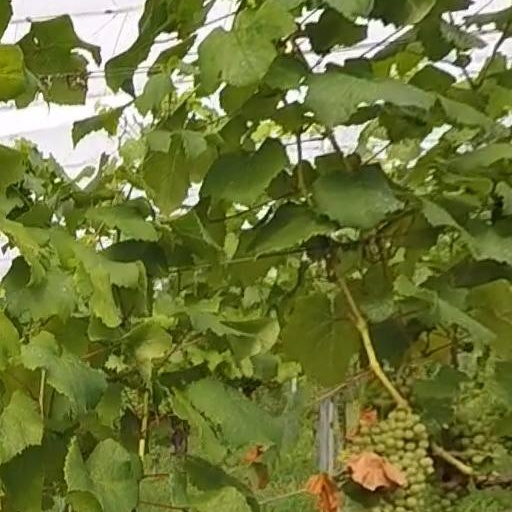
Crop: grape